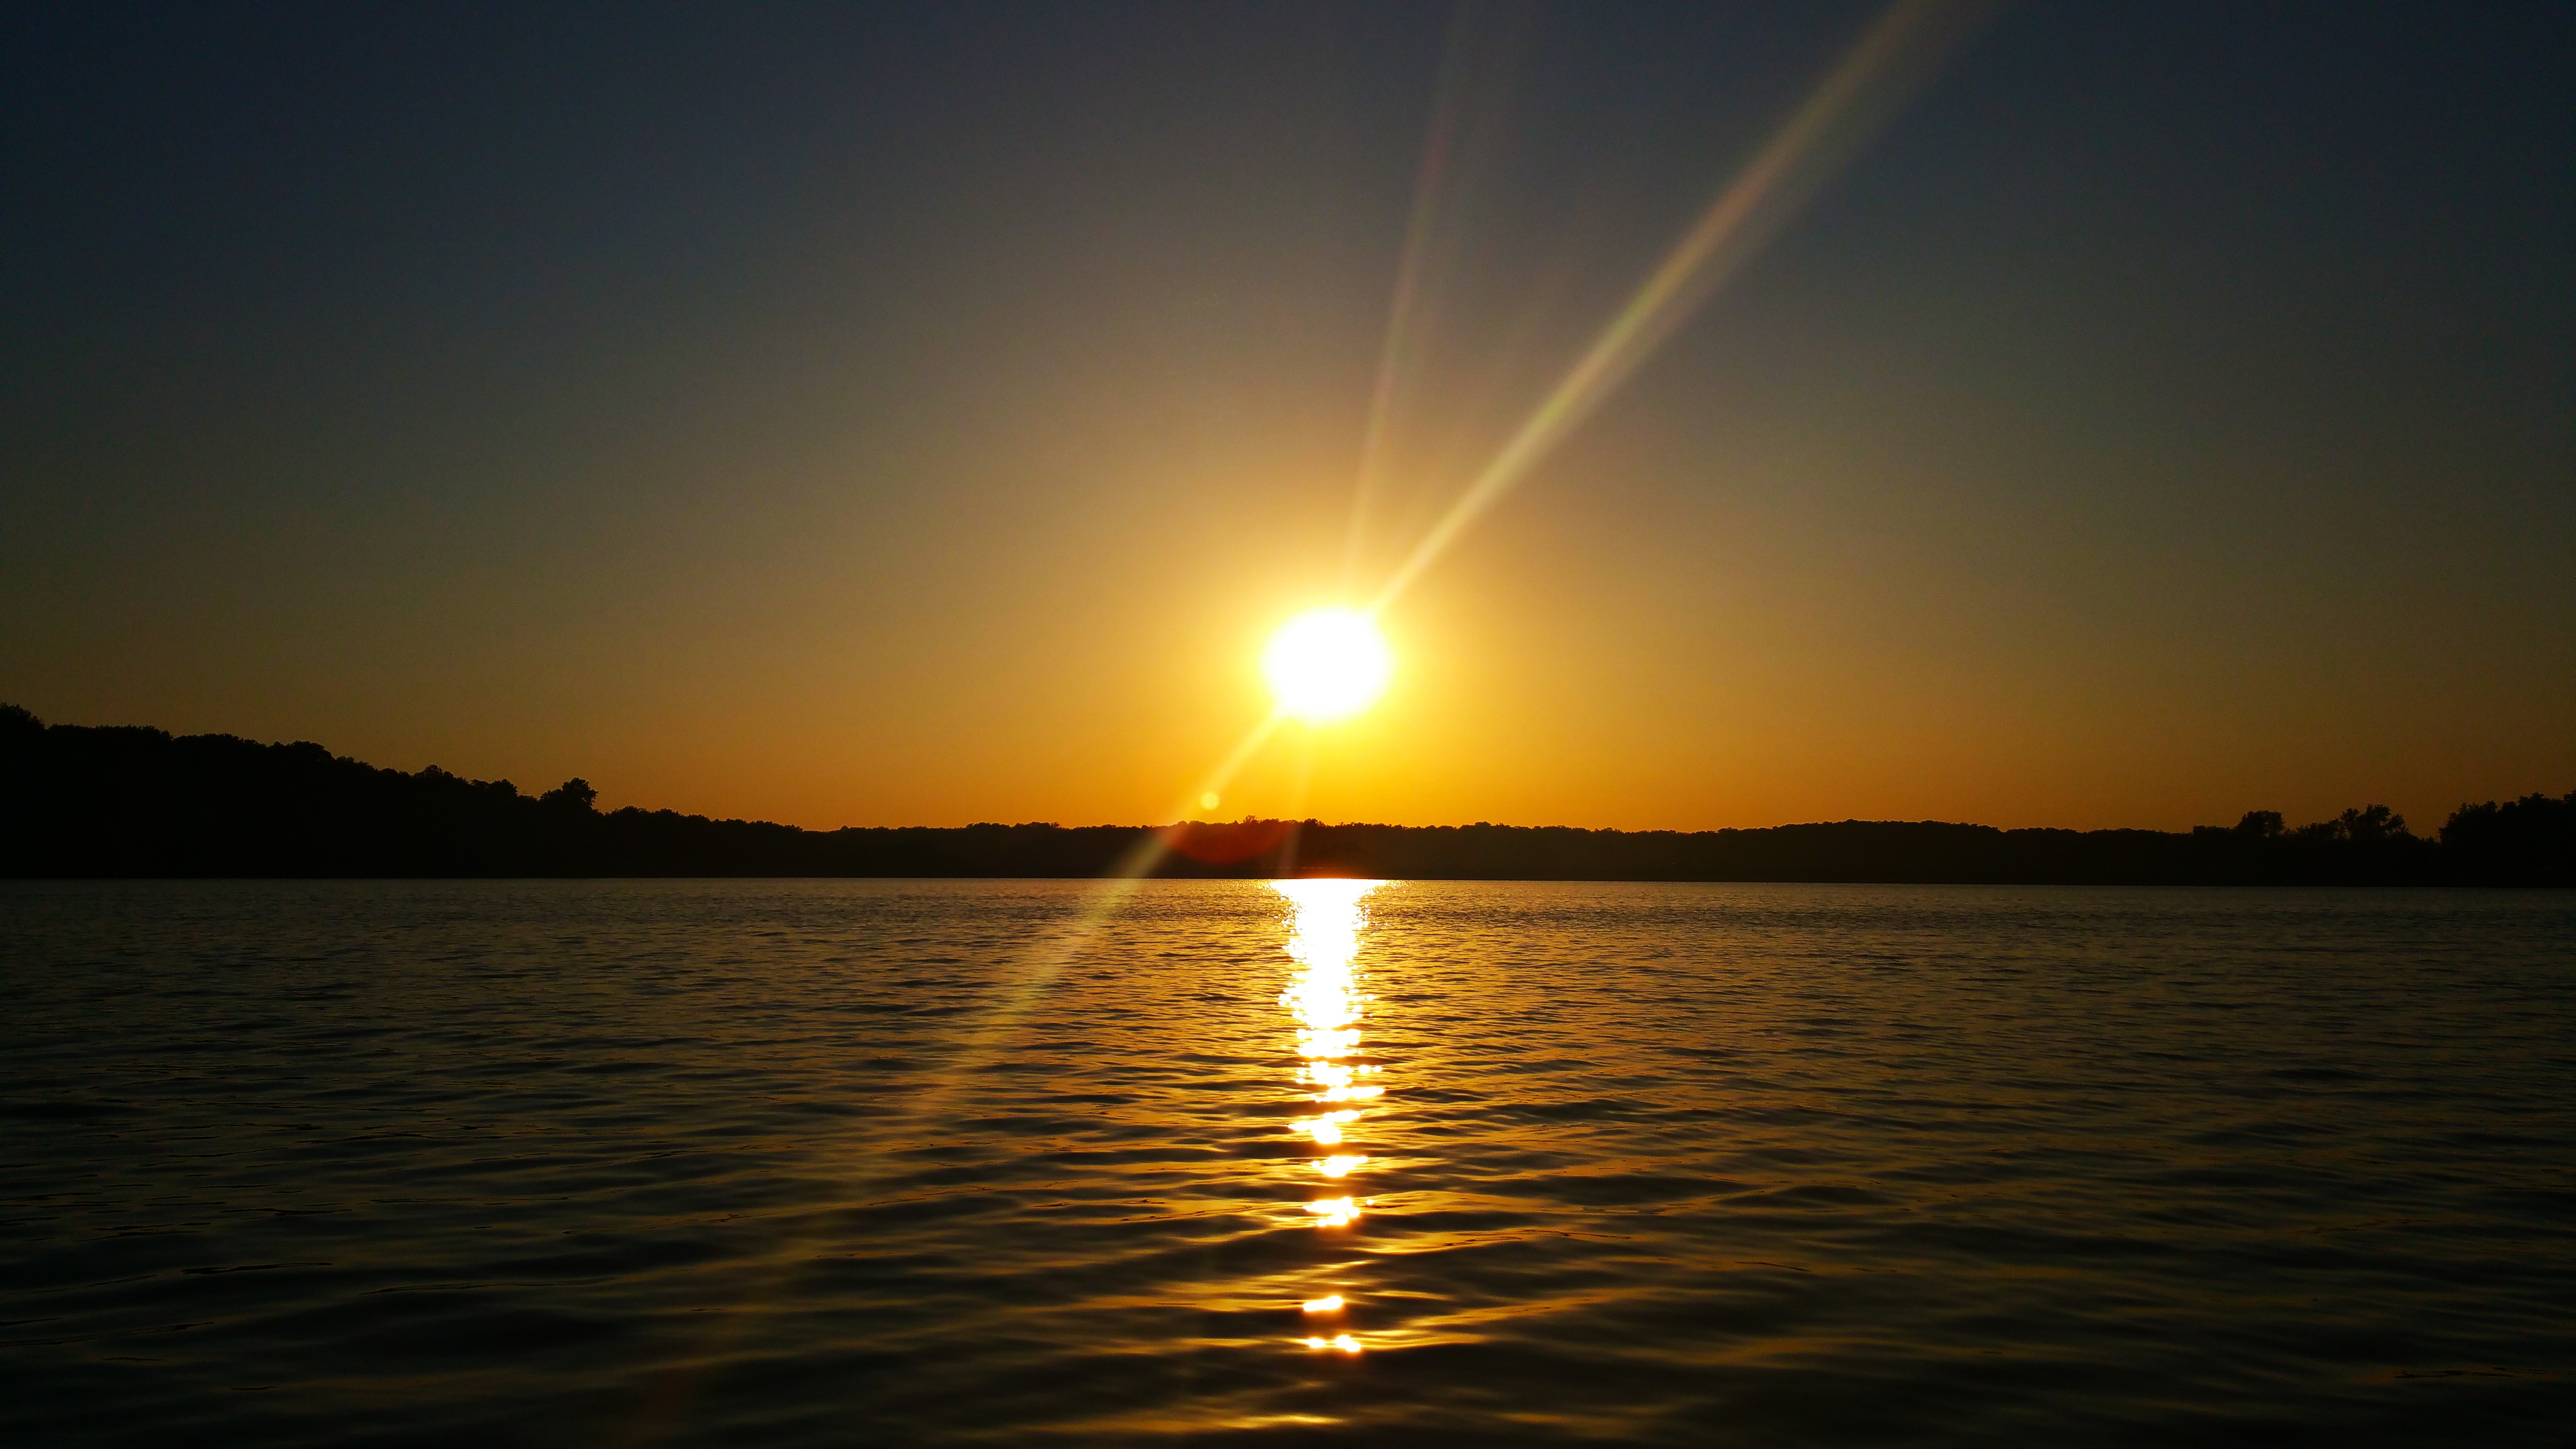
sea, water, outdoor, horizon, light, sky, sun, sunrise, sunset, warm, sunlight, morning, lake, dawn, dusk, tranquility, evening, reflection, balance, peaceful, calm, waves, earth, ripples, afterglow, astronomical object, light rays, lake sunset, warm sunset